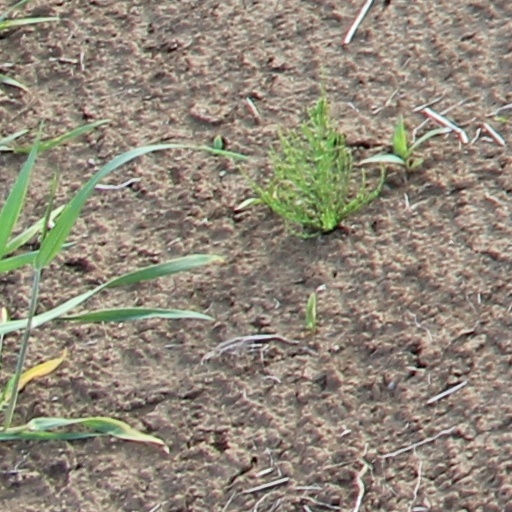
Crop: wheat